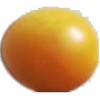
Label: Cherry Wax Yellow 1